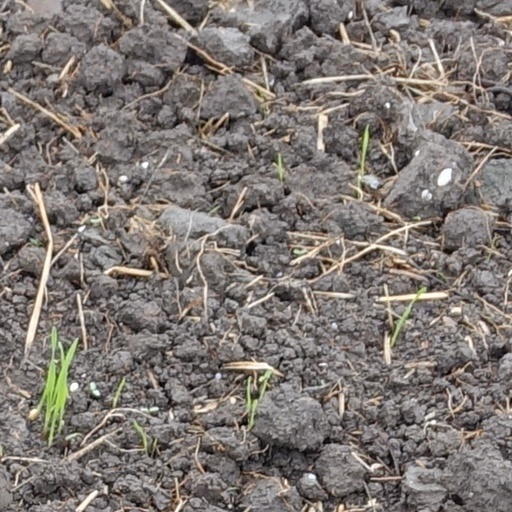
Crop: wheat